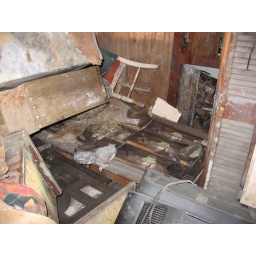
Inside of friend's house that took 8-9ft of water in Lakeview area.